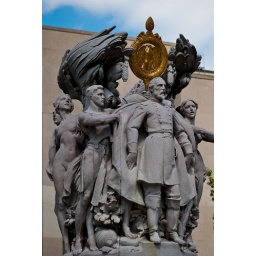
Apparently George Meade was tended to by male and female love-slaves.